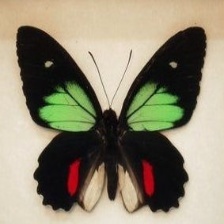
Species: GREEN CELLED CATTLEHEART